David Palmer (squash player)

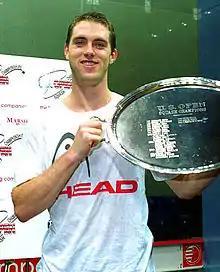
Palmer holding a plate trophy after winning the 2002 US Open.

David Troy Palmer (born 28 June 1976 in Lithgow, New South Wales) is an Australian retired professional squash player. He won the Super Series finals in 2002, the World Open in 2002 and 2006; the British Open in 2001, 2003, 2004 and 2008; and the Australian Open in 2008. He attained World No. 1 ranking in September 2001 and again (for one month) in February 2006.